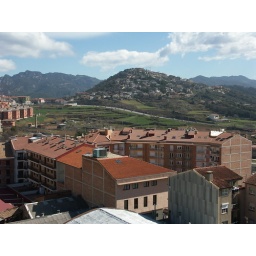
The sensors are at 2.3 meters above the roof and 38 meters from the street level. There is nothing about higher.